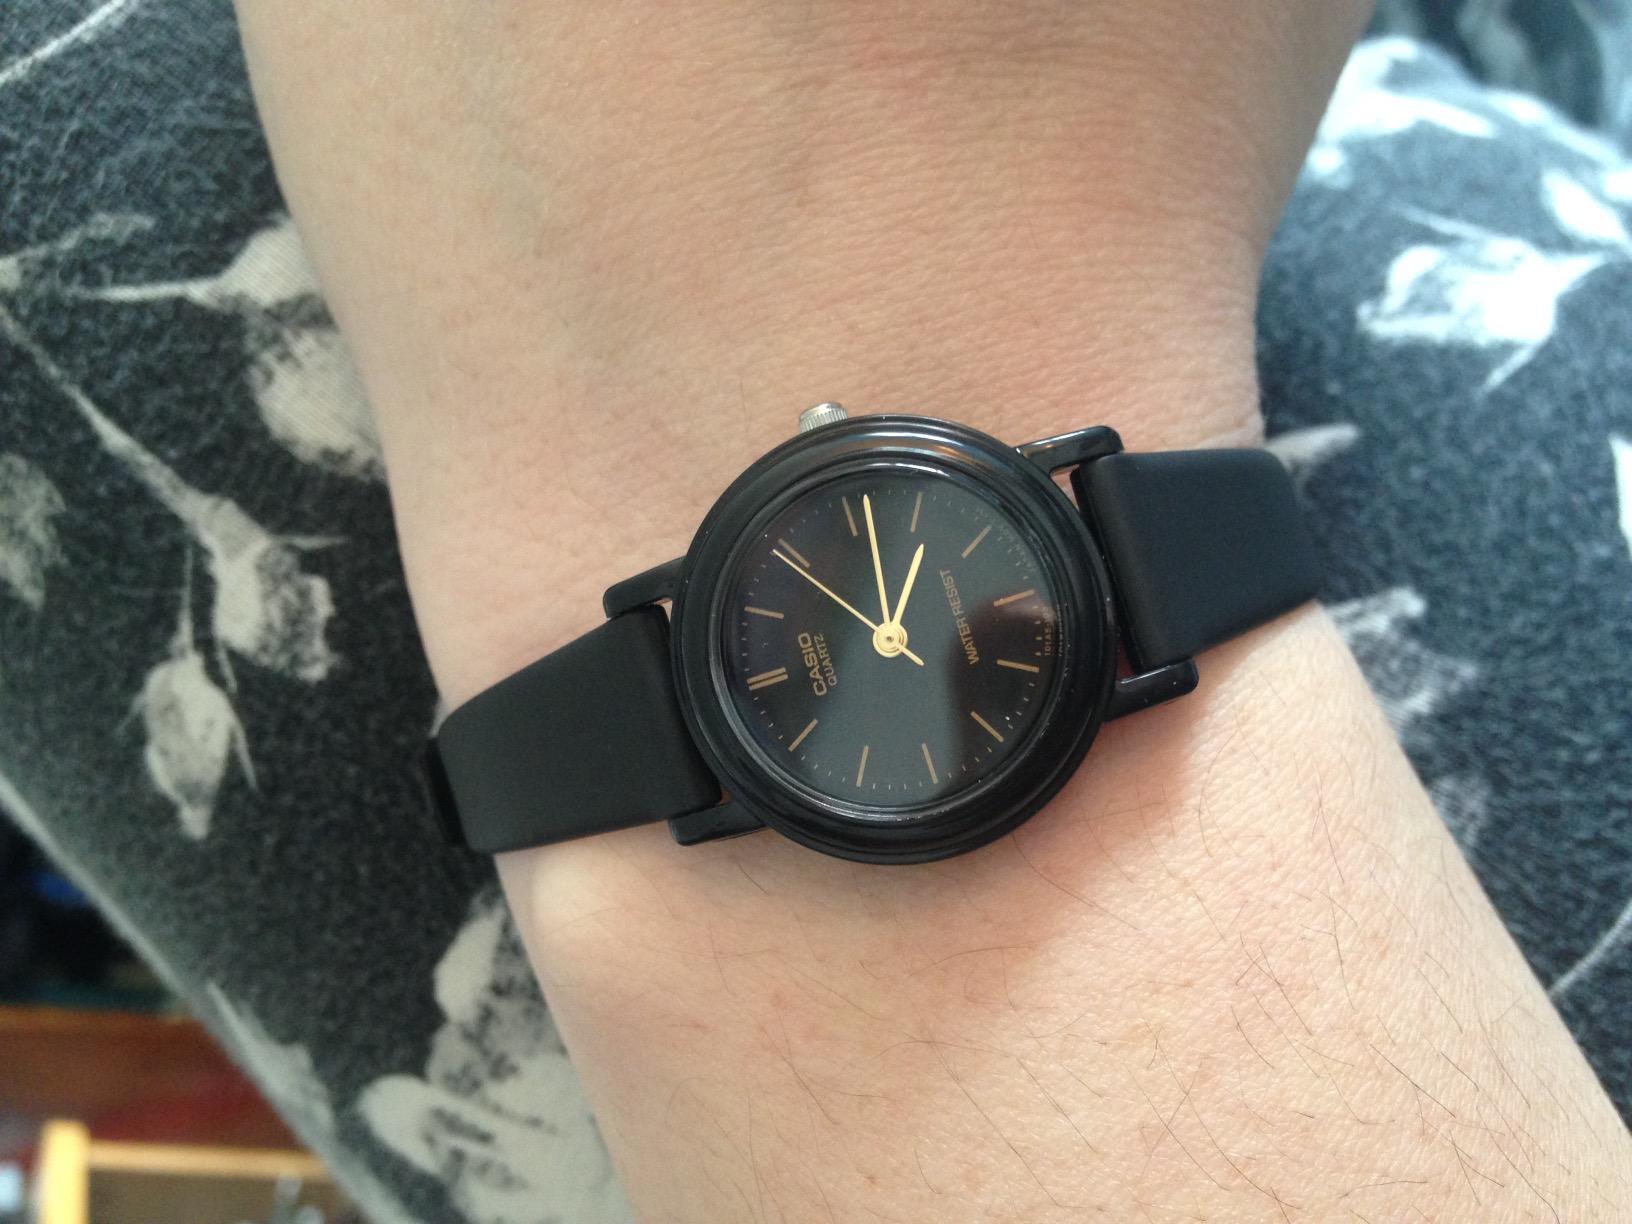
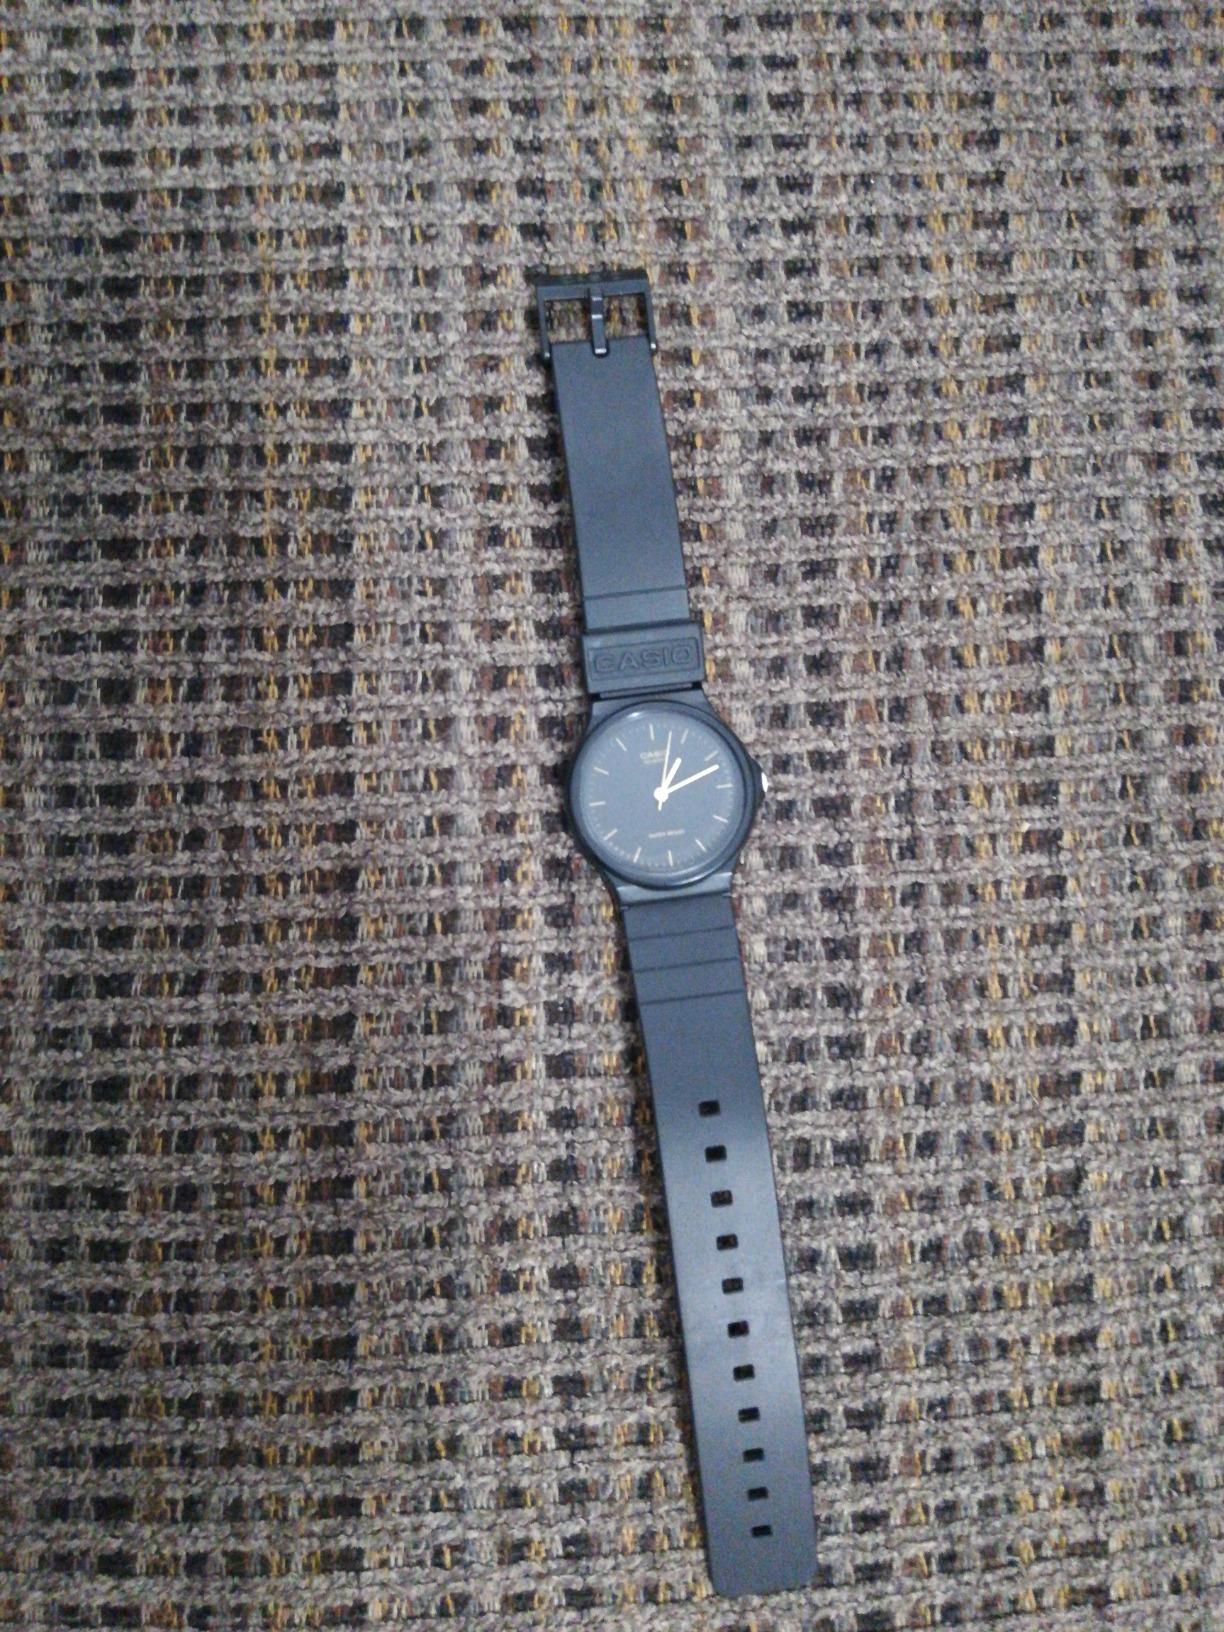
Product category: accessories_watch
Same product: no